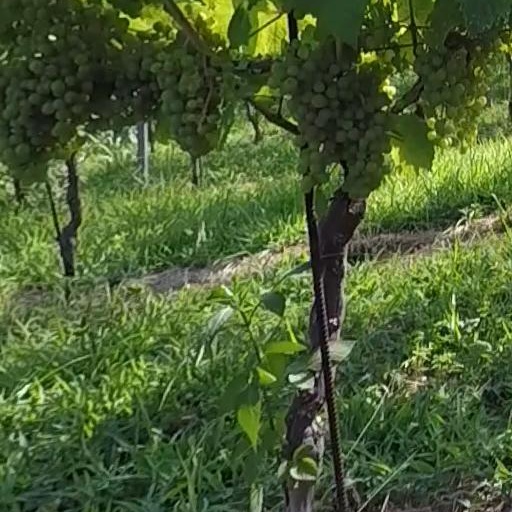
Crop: grape